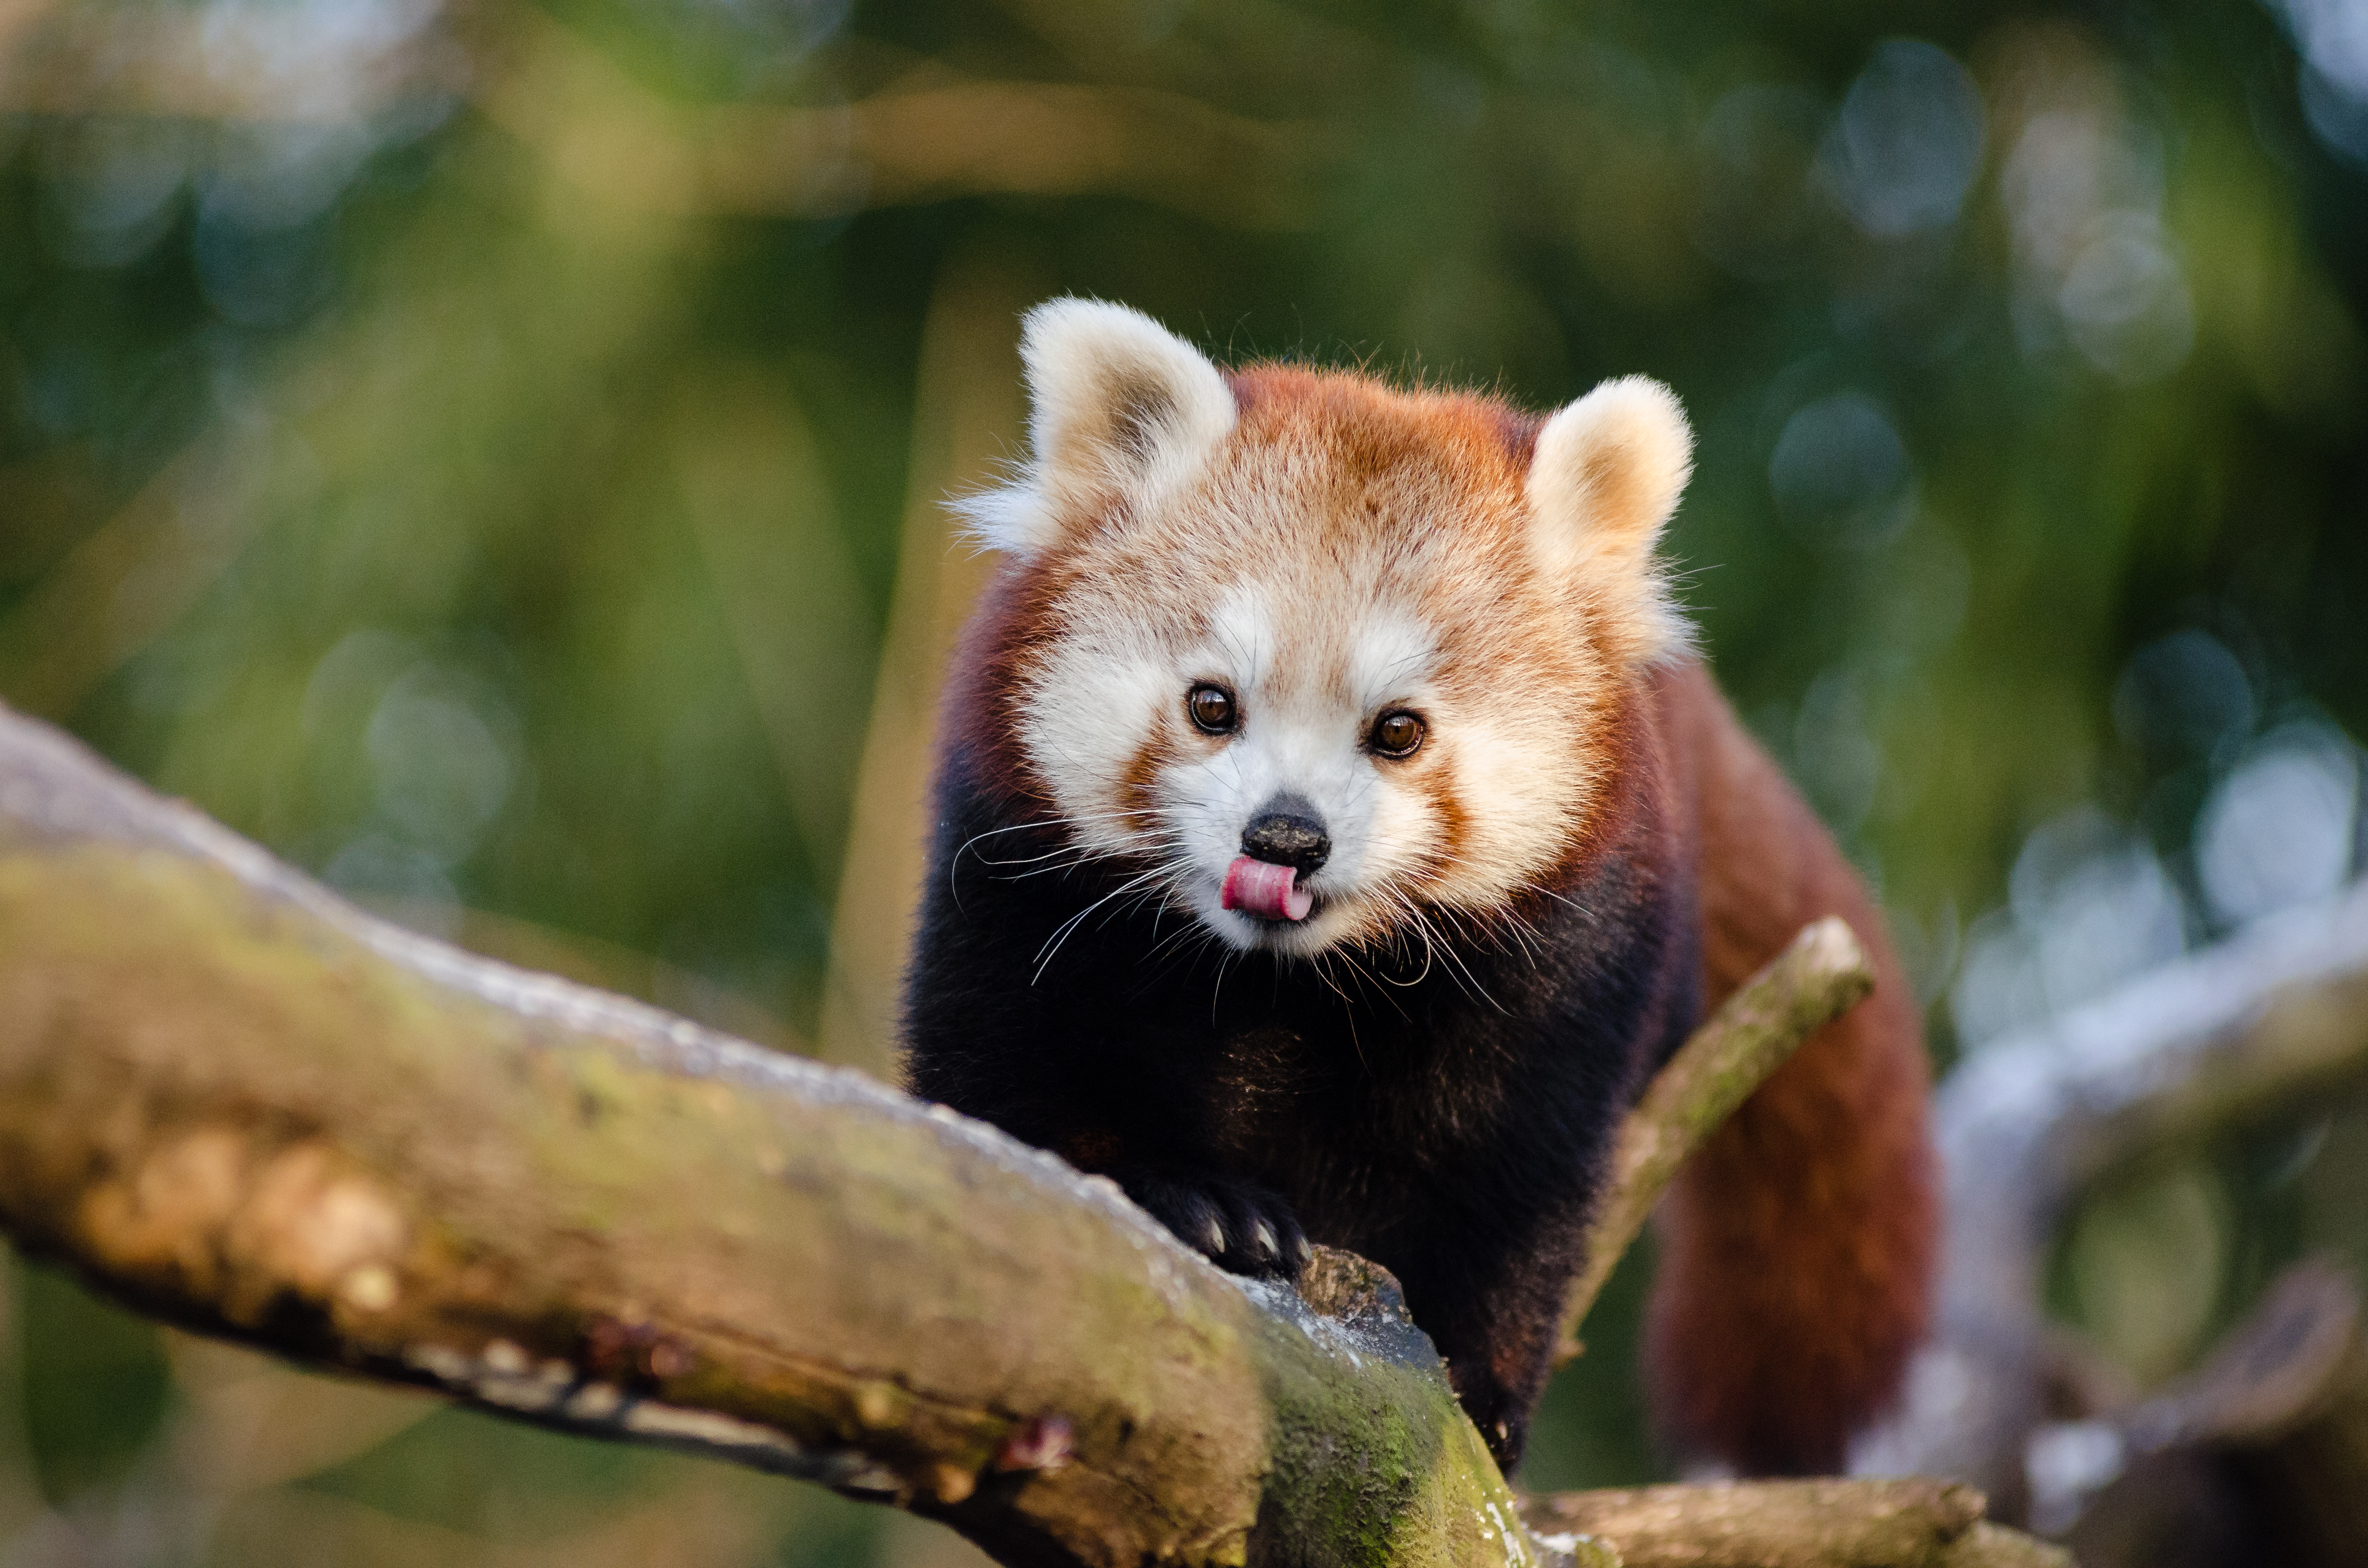
tree, nature, cold, winter, bokeh, vintage, sweet, feet, animal, cute, female, wildlife, zoo, fur, orange, young, green, high, red, foot, mammal, nikon, fauna, red panda, panda, 2015, face, nose, paw, tail, animals, ears, endangered, vertebrate, germany, deutschland, natur, paws, tier, iso, fell, gesicht, baum, adorable, bamboo, d7000, roter, kleiner, niedlich, sues, suess, species, bedrohte, tierart, tierpark, weiblich, jungtier, jung, ohren, schwanz, nase, bedroht, ailurus, fulgens, mozilla, firefox, wochenende, weekend, kalt, gr n, sus